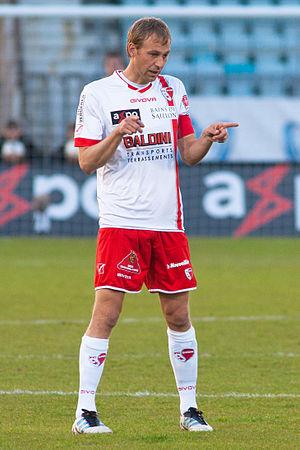
Goran Obradovic - Lausanne vs Sion 02 may 2012
Goran Obradović est un footballeur professionnel serbe. Il est né le 1ᵉʳ mars 1976. Il mesure 185 cm et pèse 81 kg. Il joue au milieu de terrain.